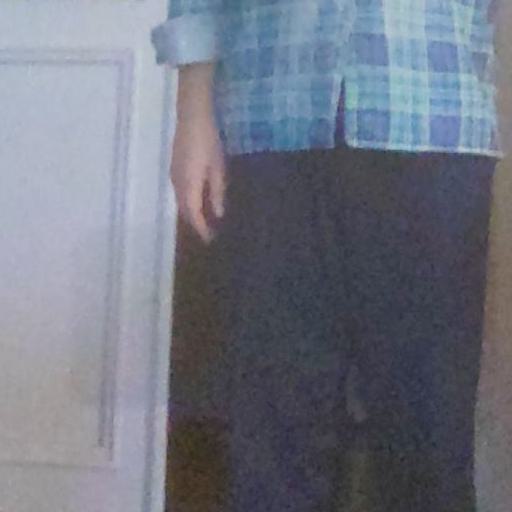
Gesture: no_gesture